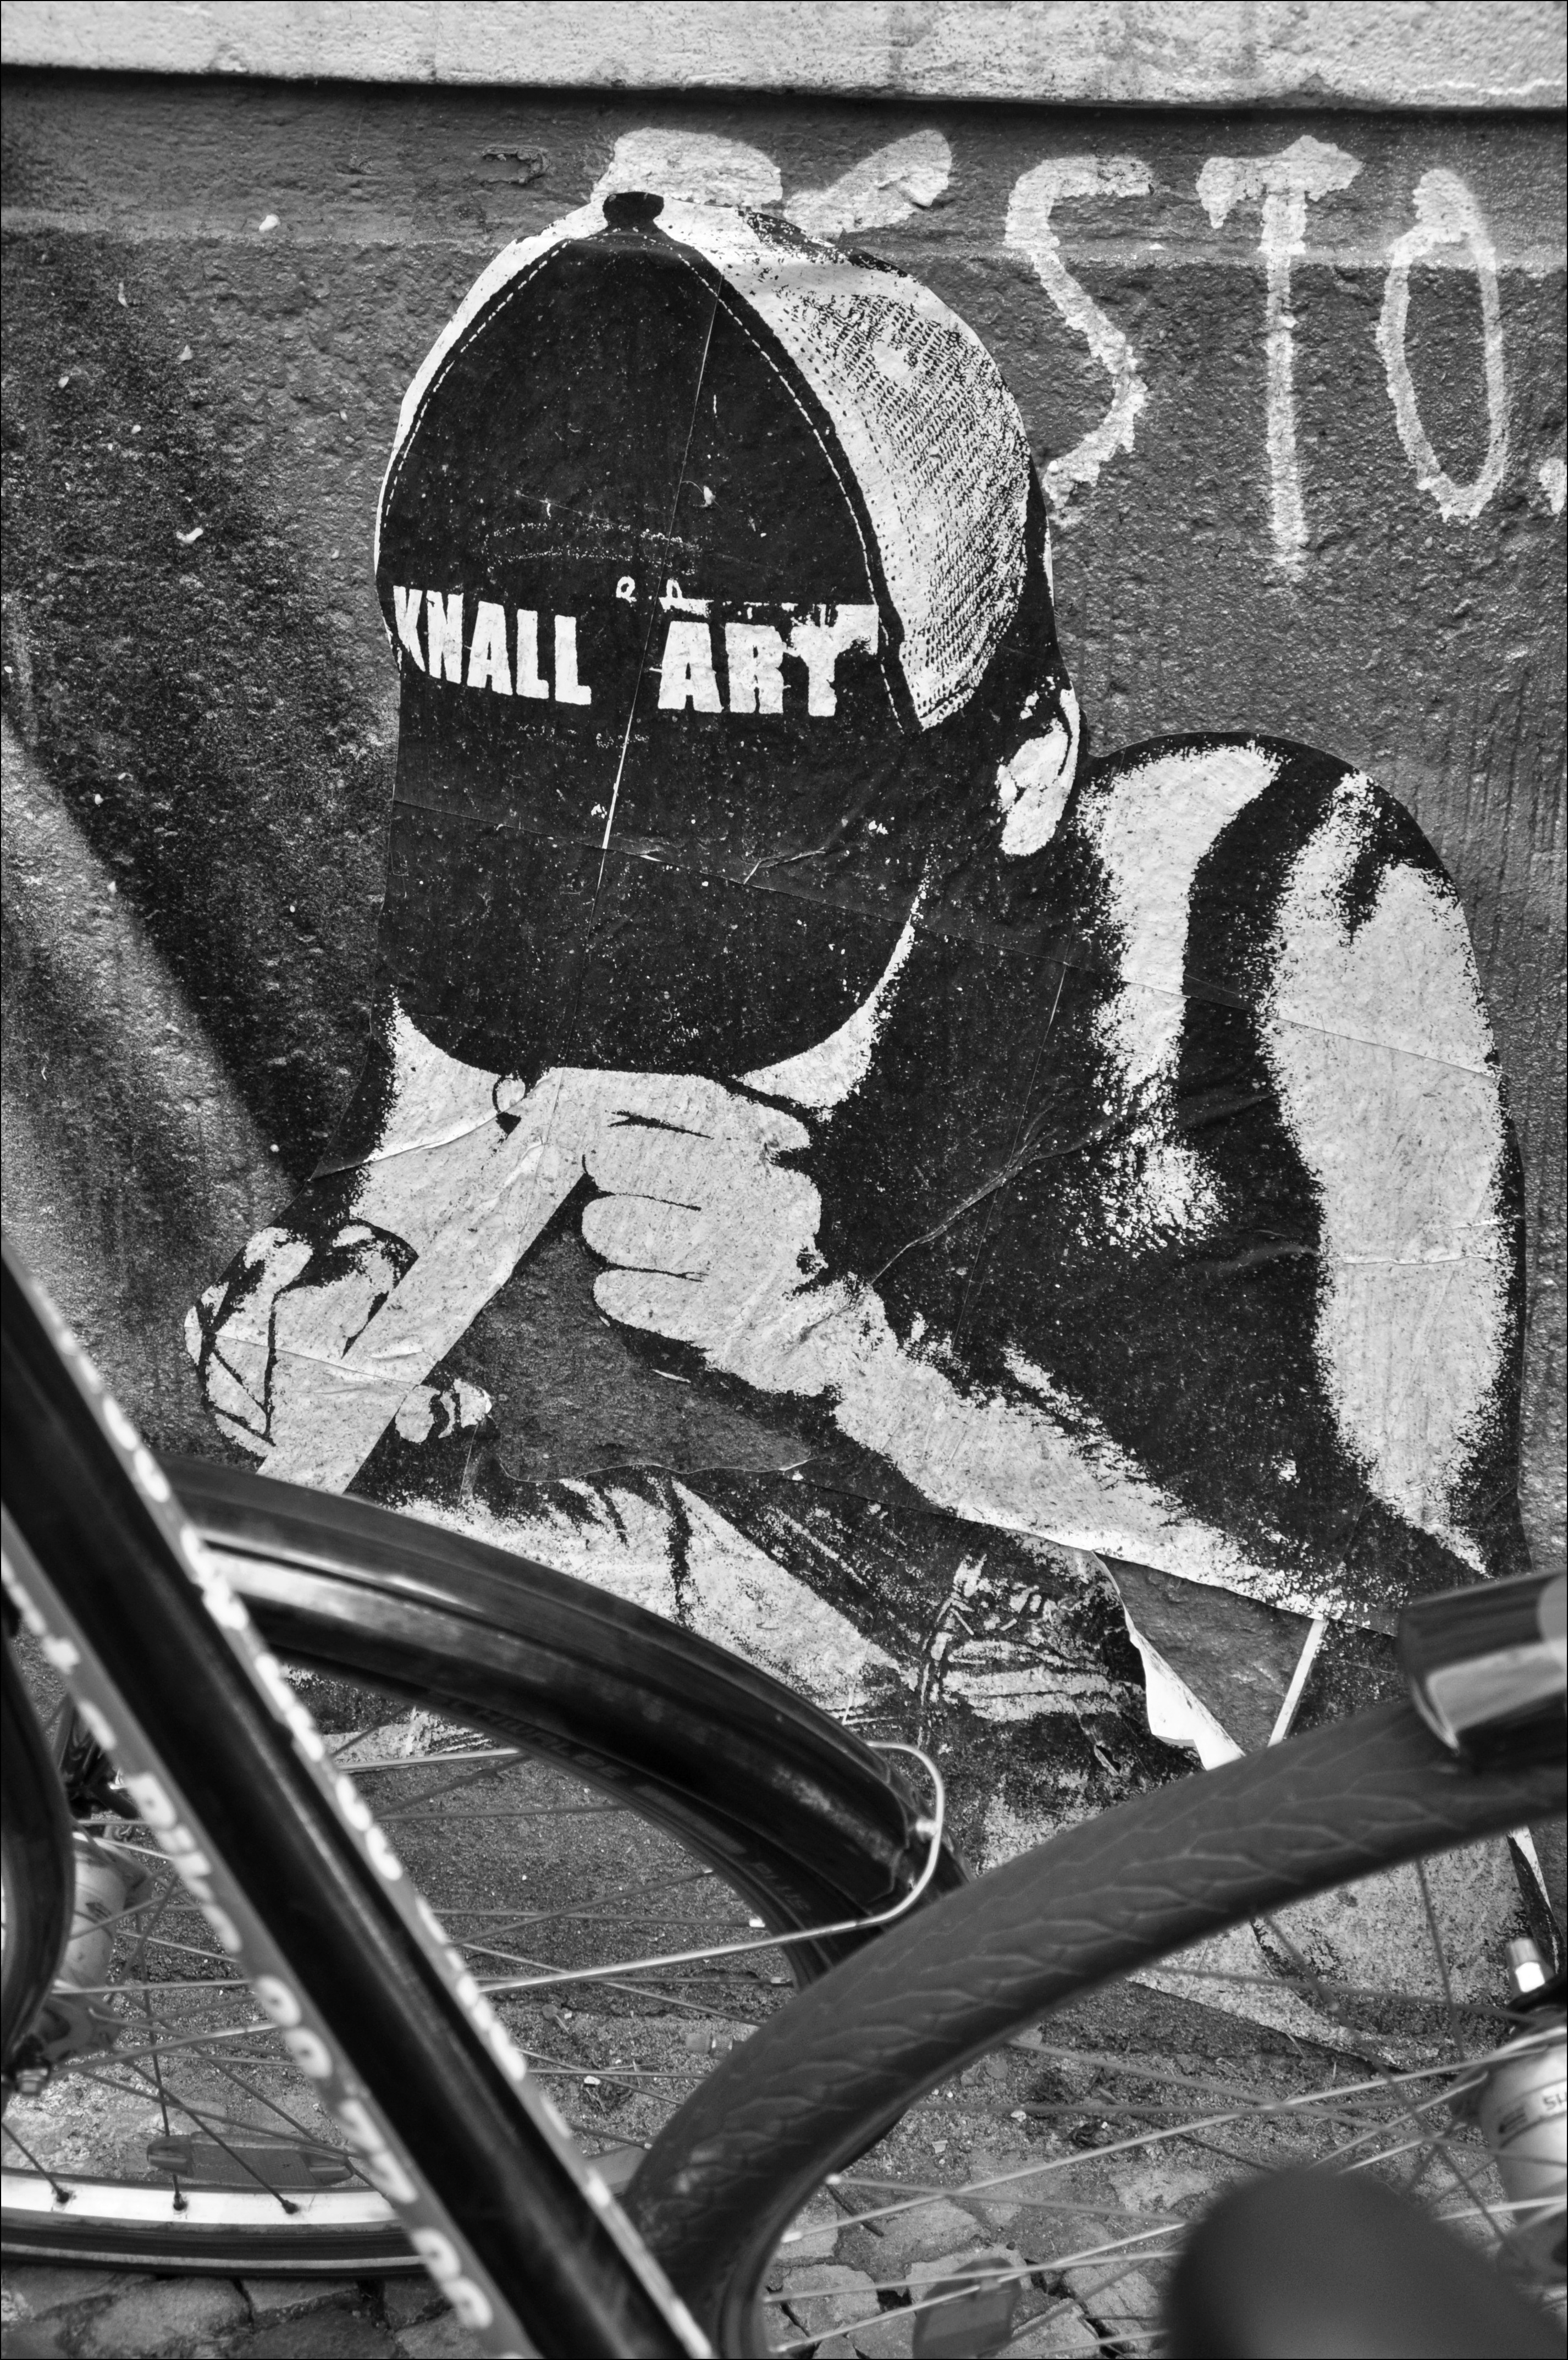
black and white, vehicle, facade, black, monochrome, street art, art, berlin, hauswand, monochrome photography